Roger Northburgh

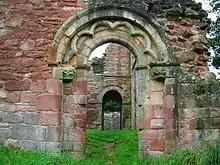
Night entrance of White Ladies Priory, an Augustinian house in Shropshire.

Language issues seem to have loomed large and Northburgh intervened in various ways to remove barriers to communication. When appointing penitentiaries for the diocese, empowered to hear confessions from all the laity and clergy of their districts, Northburgh took care to ensure that there was one to serve the Welsh language speakers – the Rector of Hanmer, near Wrexham – as well as several to work in English. He also licensed John Gilbert to start an embryonic grammar school at Oswestry. Latin was a barrier even to many clerics and religious. After visiting Farewell Priory, very close to Lichfield, in 1331, Northburgh had a good deal to say about enforcing better discipline and segregation from lay people, but was compelled to have his decrees translated from the customary Latin into Norman French to ensure there was no excuse of incomprehension for the nuns.